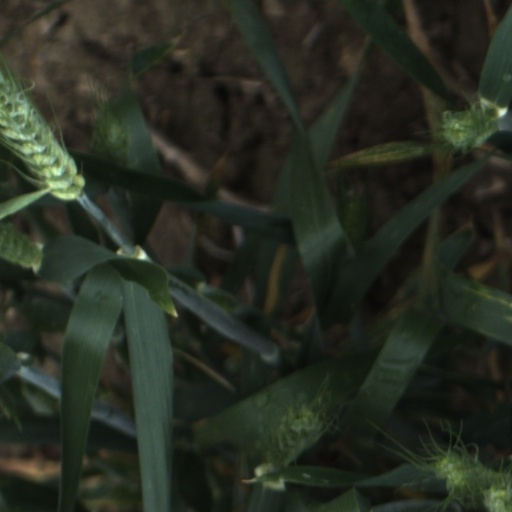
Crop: wheat